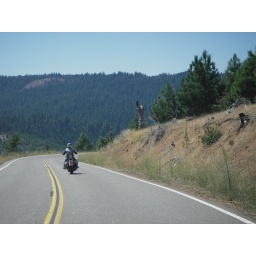
Riding on the road to Loon lake to go camping. Taken by KRP